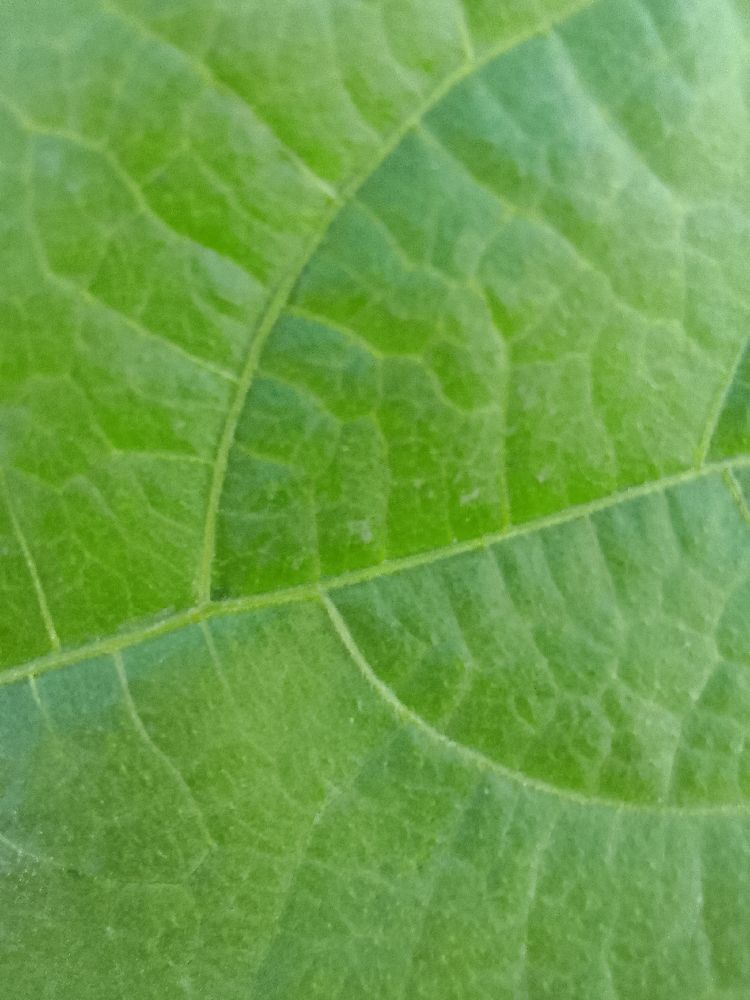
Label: healthy